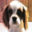
Label: dog